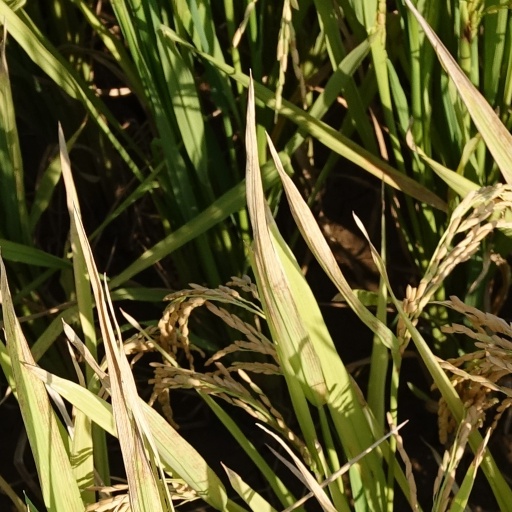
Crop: rice